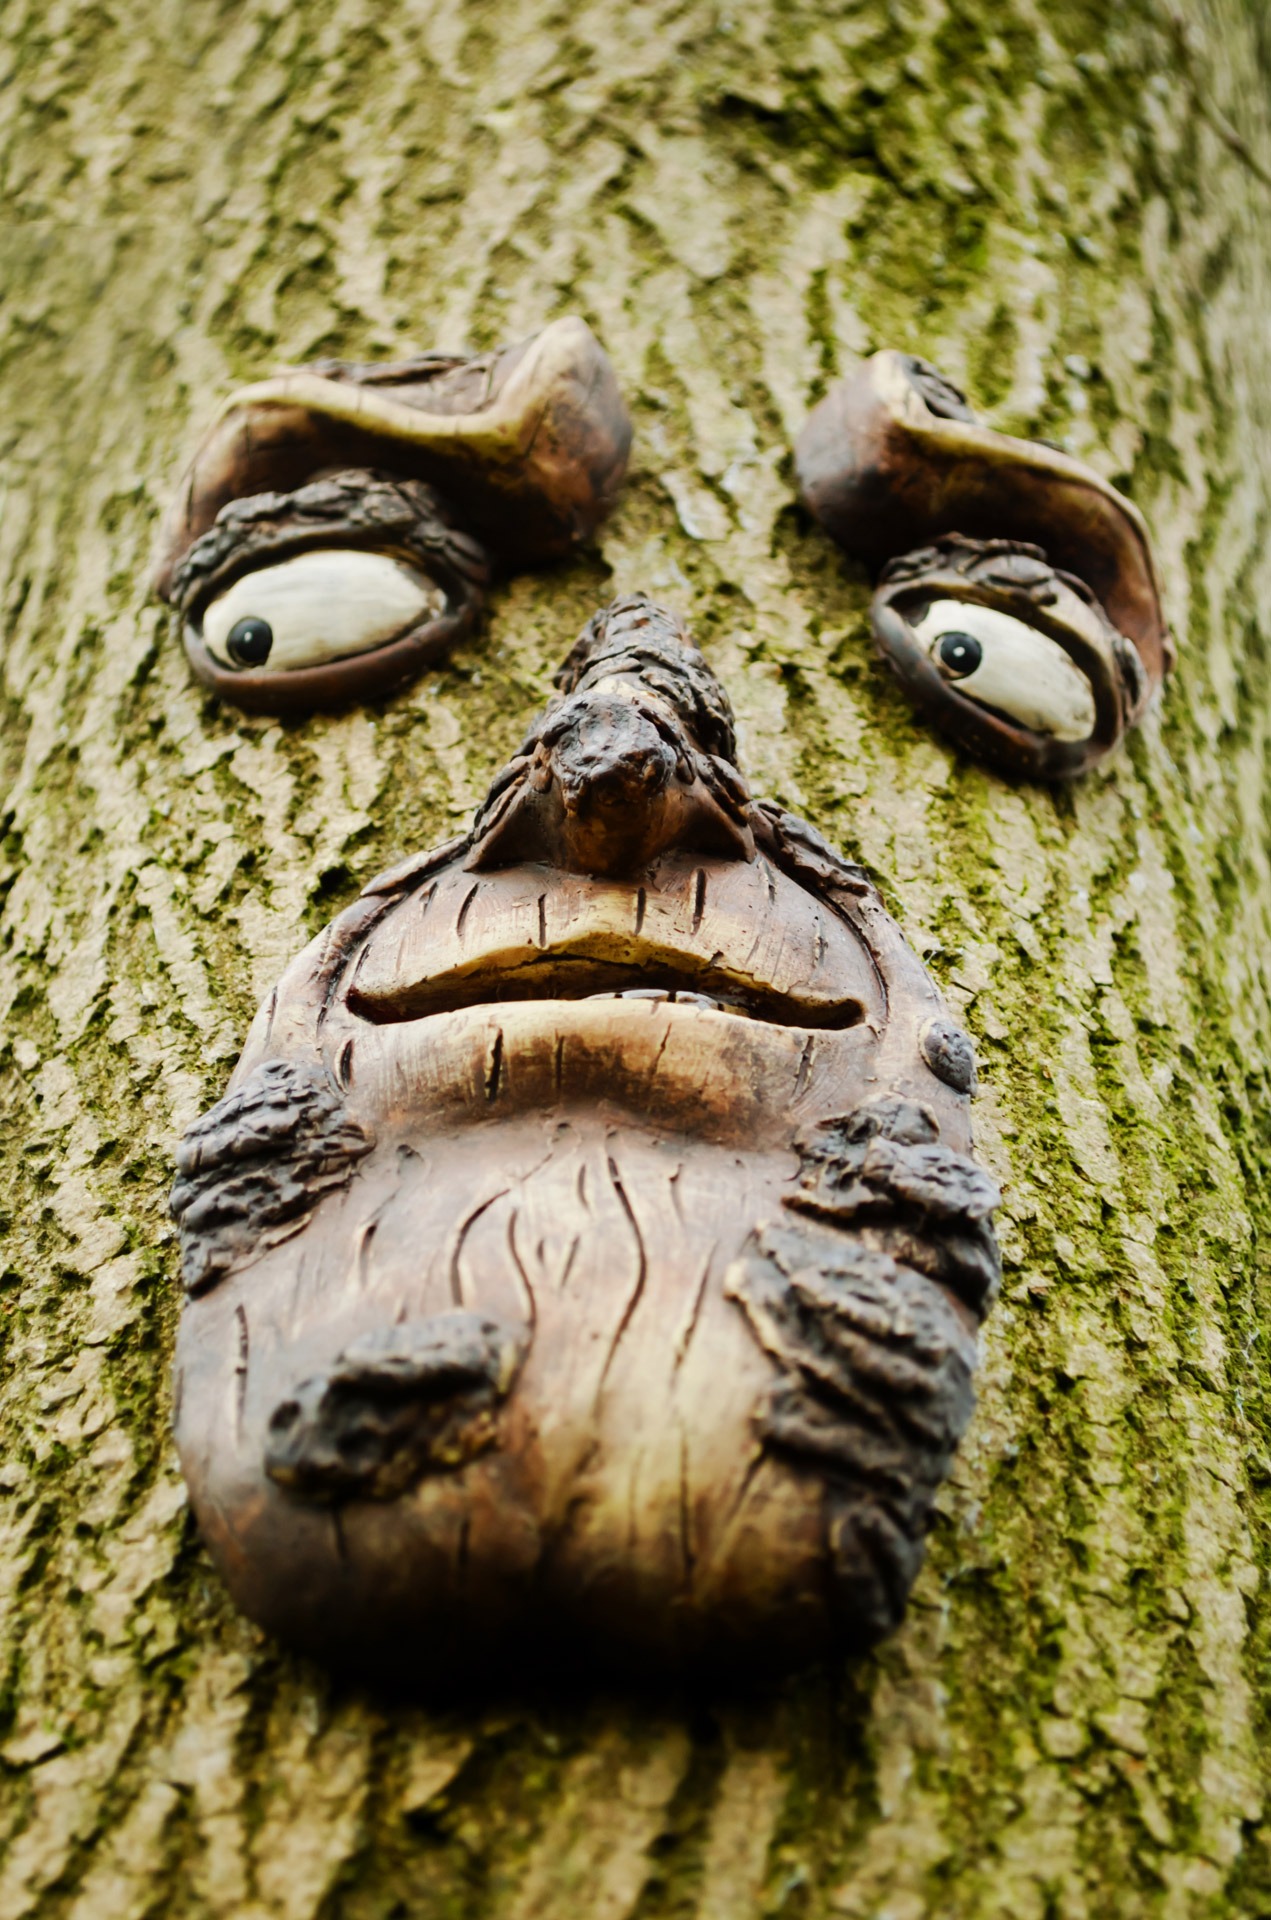
tree, nature, wood, photography, trunk, wildlife, live, insect, macro, natural, fauna, close up, face, eyes, art, wooden, look, nice, macro photography